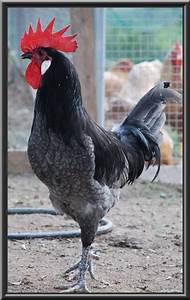
Label: chicken